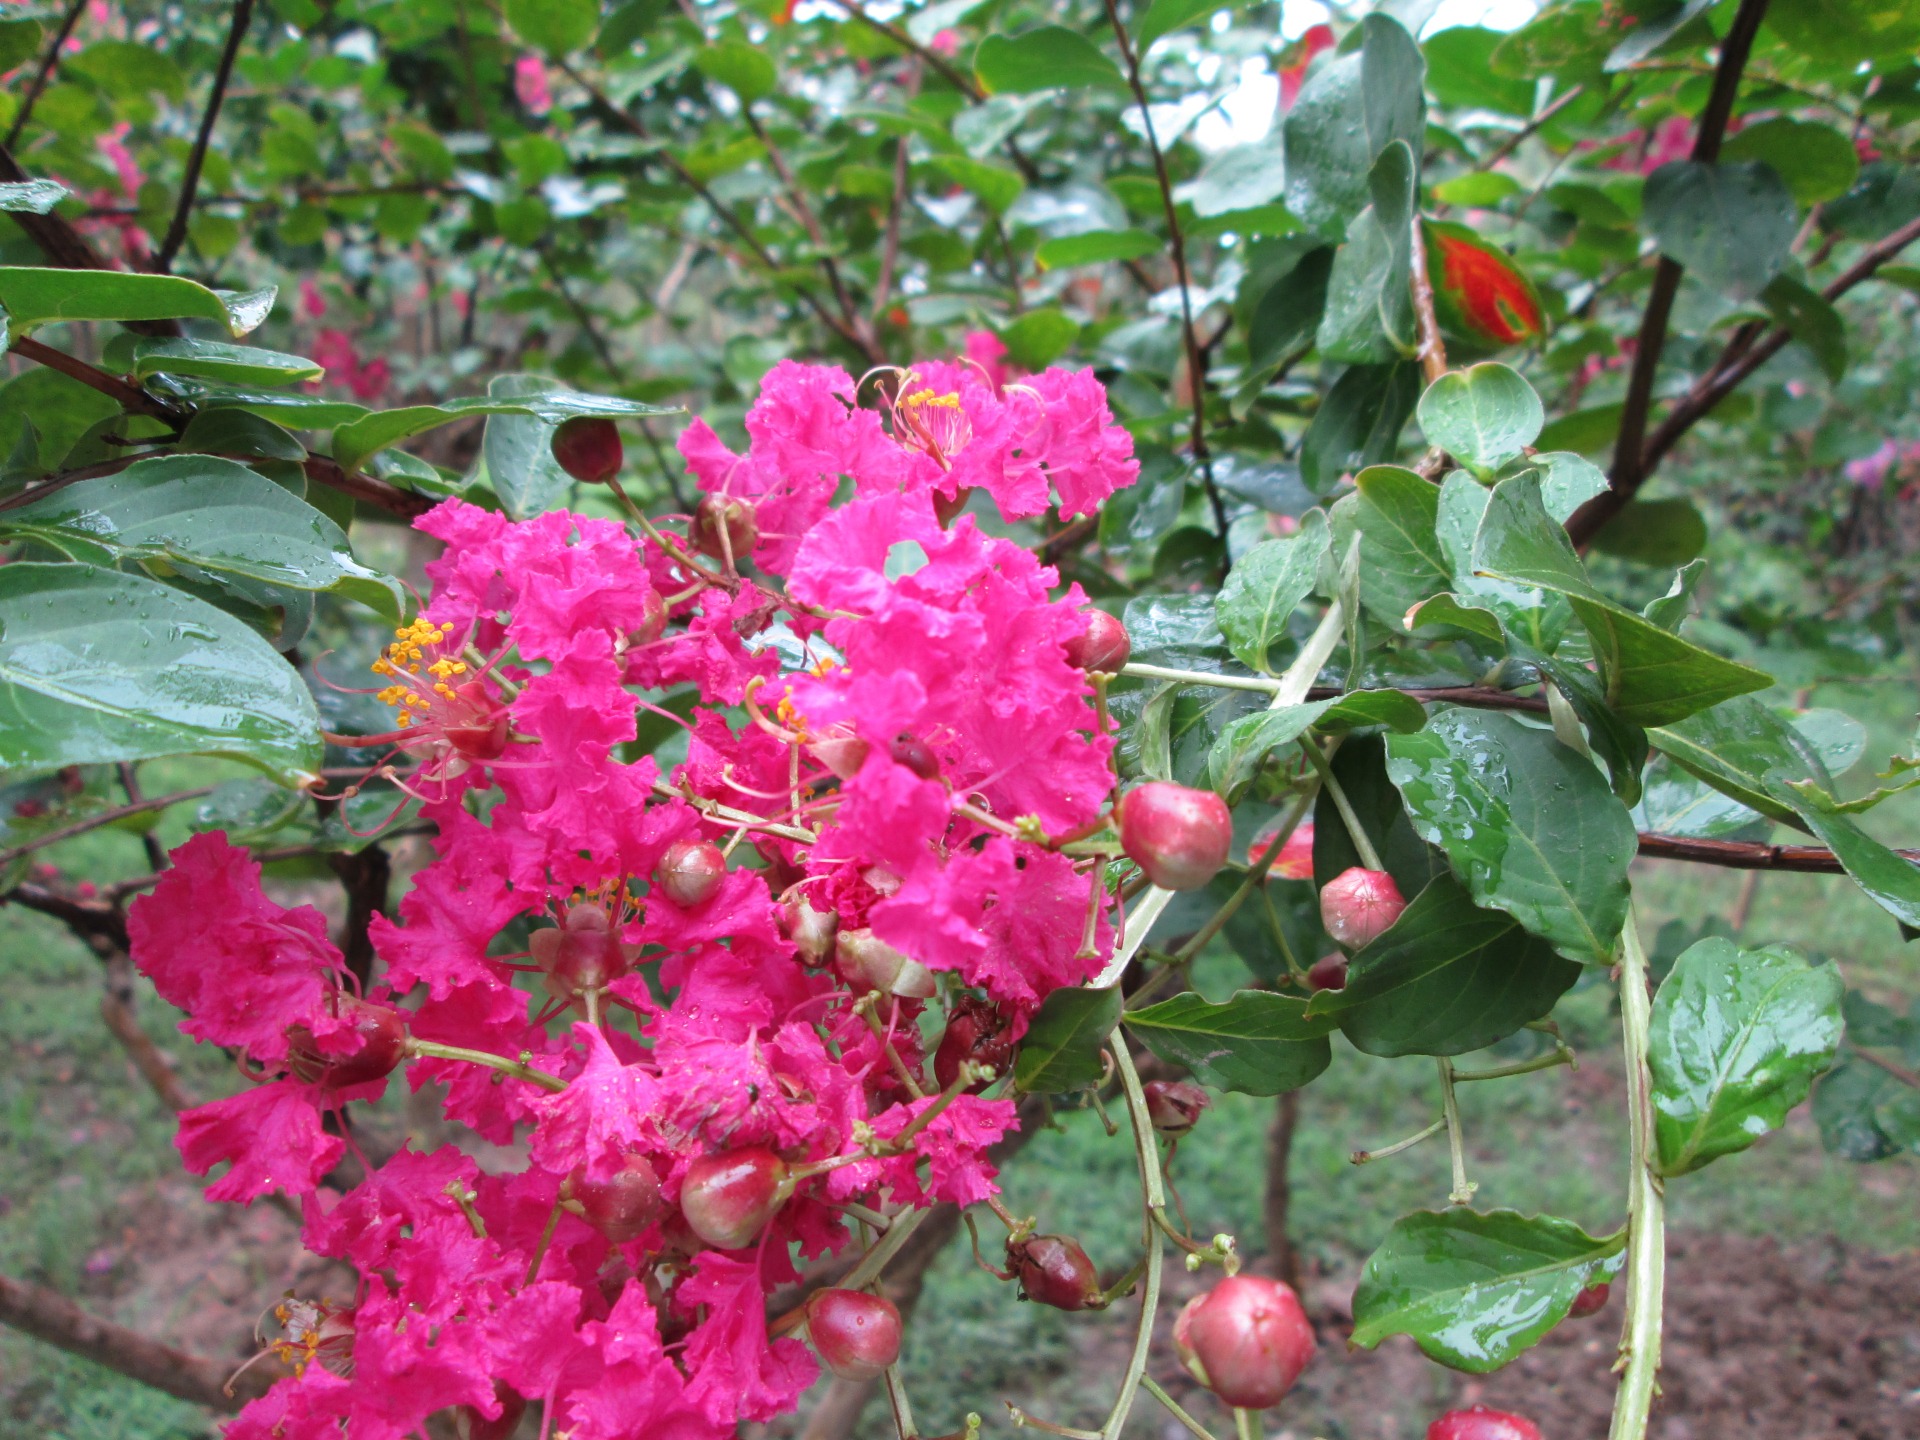
plant, flower, produce, evergreen, park, botany, garden, shrub, flowering plant, woody plant, land plant, embankment angle